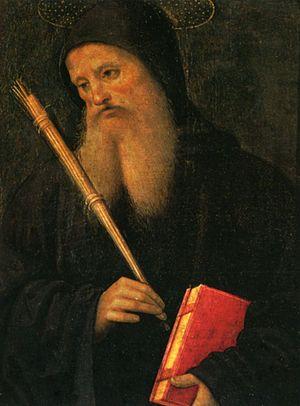
Le Polyptyque de San Pietro est un ensemble de peintures religieuses, du Pérugin, datant de 1496 - 1500 environ. Du polyptyque dispersé, seule la lunette avec le panneau central de L'Ascension du Christ en présence de la Vierge et des apôtres sont rassemblés au musée des Beaux-Arts de Lyon, tandis que le reste des quinze éléments est éparpillé dans divers musées européens.